Dent (clocks and watches)

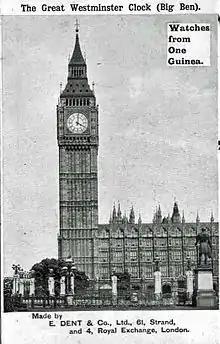
E. Dent & Co. advertising postcard

Leading horologists like Edward John Dent were keen to compete for the honour of making this most important of clocks. Therefore, in 1846, the Commissioner decided to open it to limited competition.